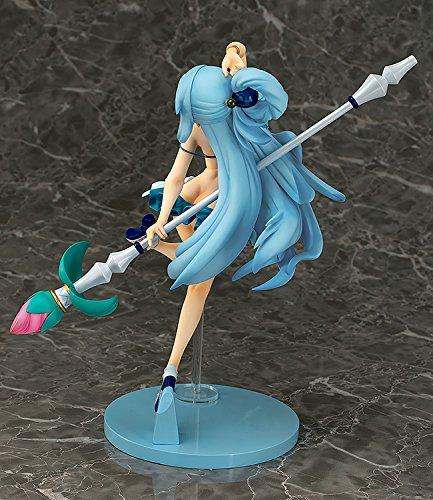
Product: Phat Company A Scale Figure of The Goddess of Water, Aqua!
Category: Toys & Games | Collectible Toys | Statues, Bobbleheads & Busts | Statues
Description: A figure that any of fans of the useless goddess are sure to love by their side.
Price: $140.72
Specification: ProductDimensions:4x4x8.7inches|ItemWeight:1.59pounds|ShippingWeight:1.59pounds(Viewshippingratesandpolicies)|DomesticShipping:ItemcanbeshippedwithinU.S.|InternationalShipping:Thisitemisnoteligibleforinternationalshipping.LearnMore|ASIN:B07FJNHZ4B|Itemmodelnumber:P58961|Manufacturerrecommendedage:15yearsandup